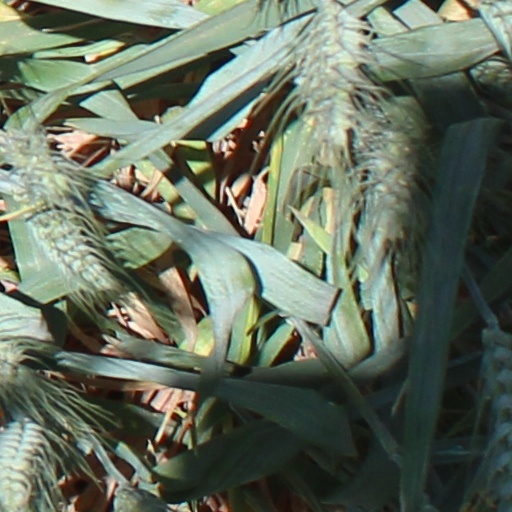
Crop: wheat